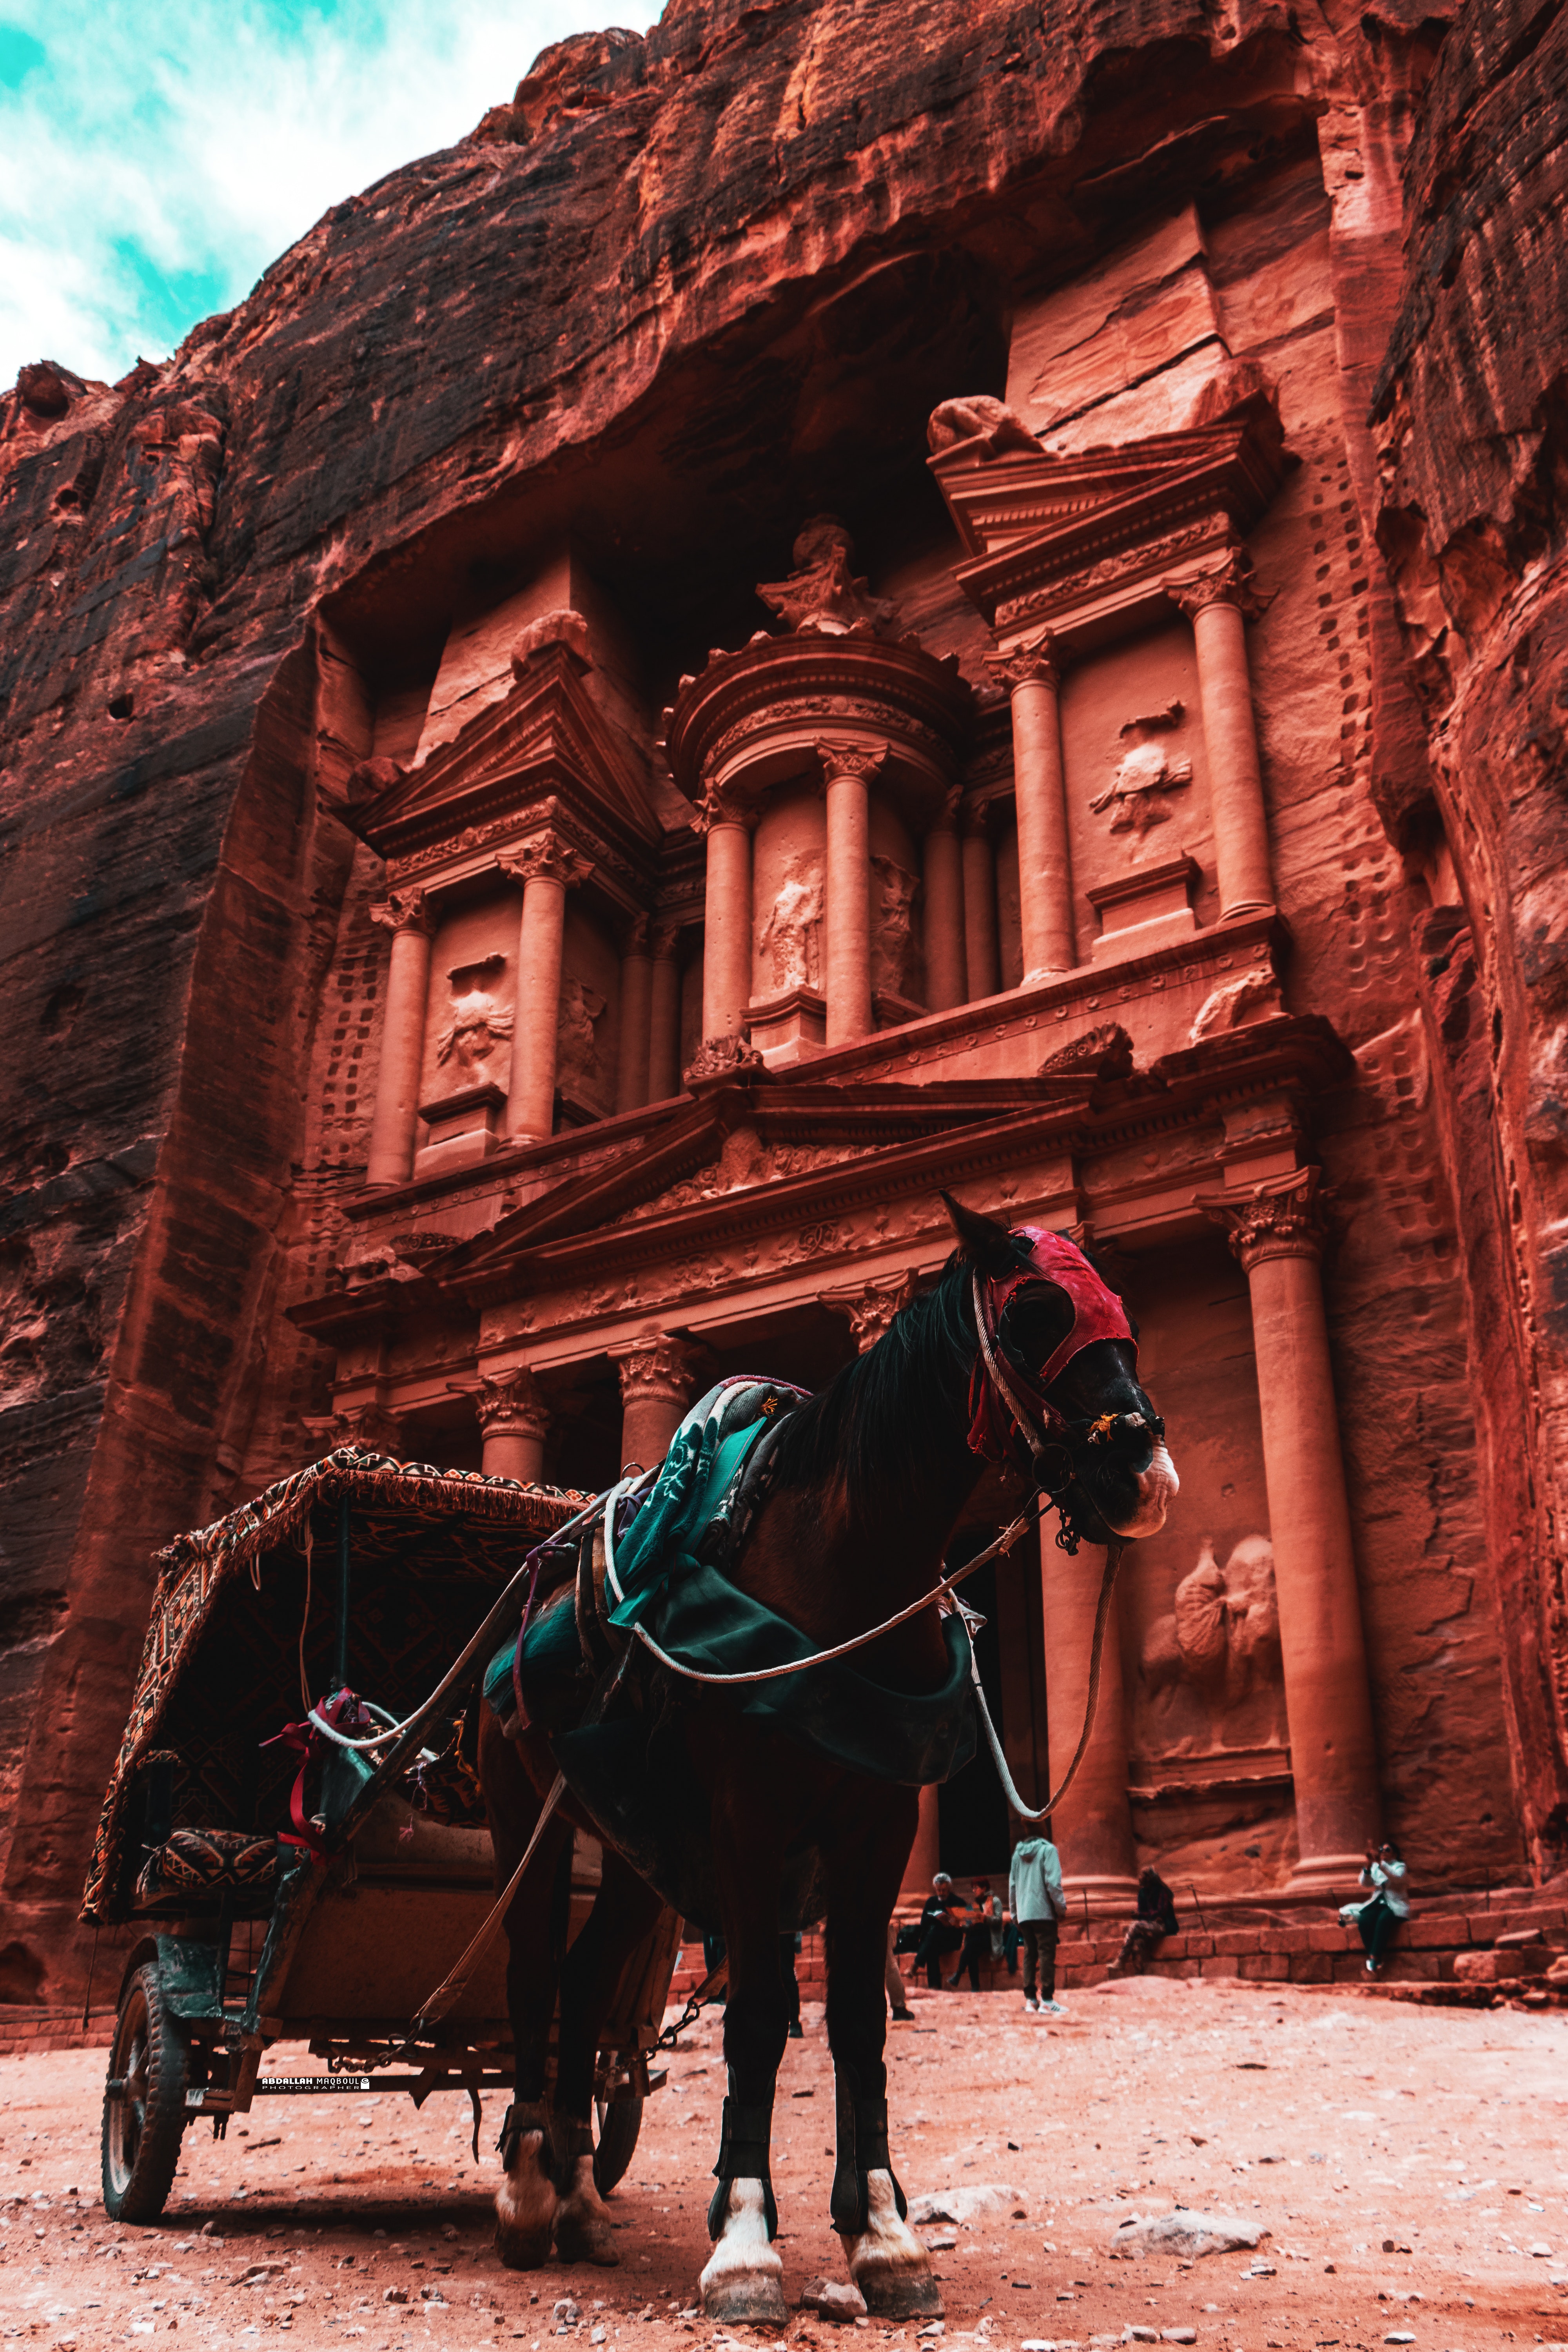
horse, mode of transport, carriage, pack animal, working animal, horse and buggy, cart, vehicle, chariot, architecture, horse harness, sky, rein, tree, wagon, tourism, facade, plant, horse tack, rock, ancient history